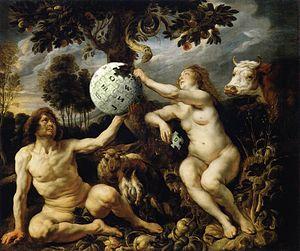
Wikipédia